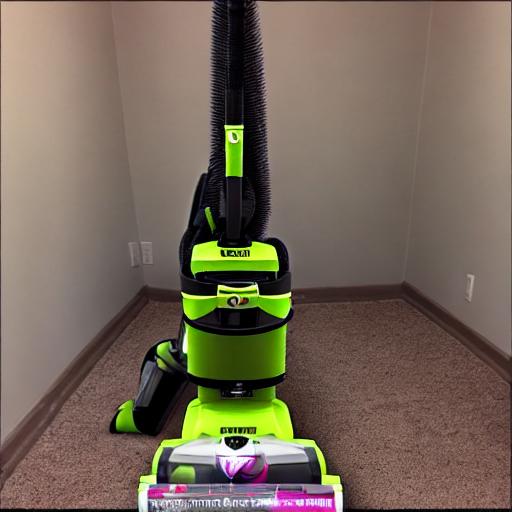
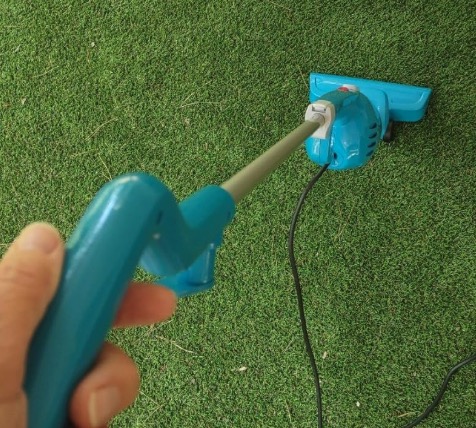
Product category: items_vacuum
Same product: no